Medical education in Scotland

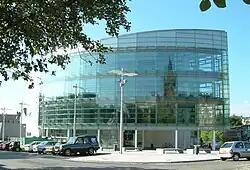
Wolfson Medical School, University of Glasgow

Scotland has five medical schools: Edinburgh, Glasgow, St Andrews, Dundee and Aberdeen.